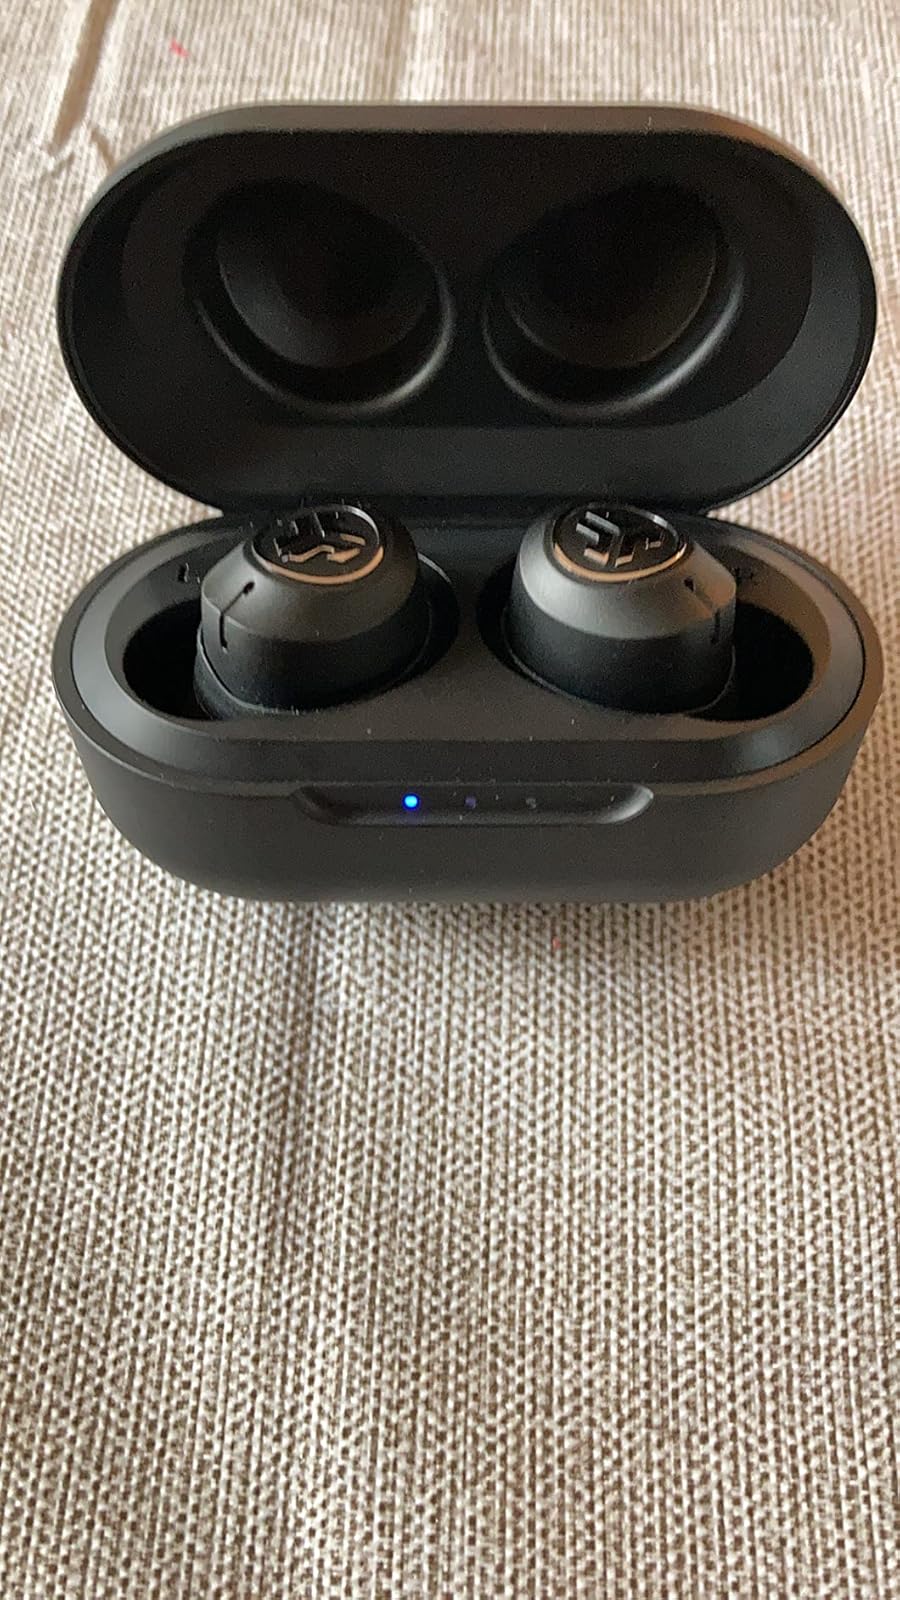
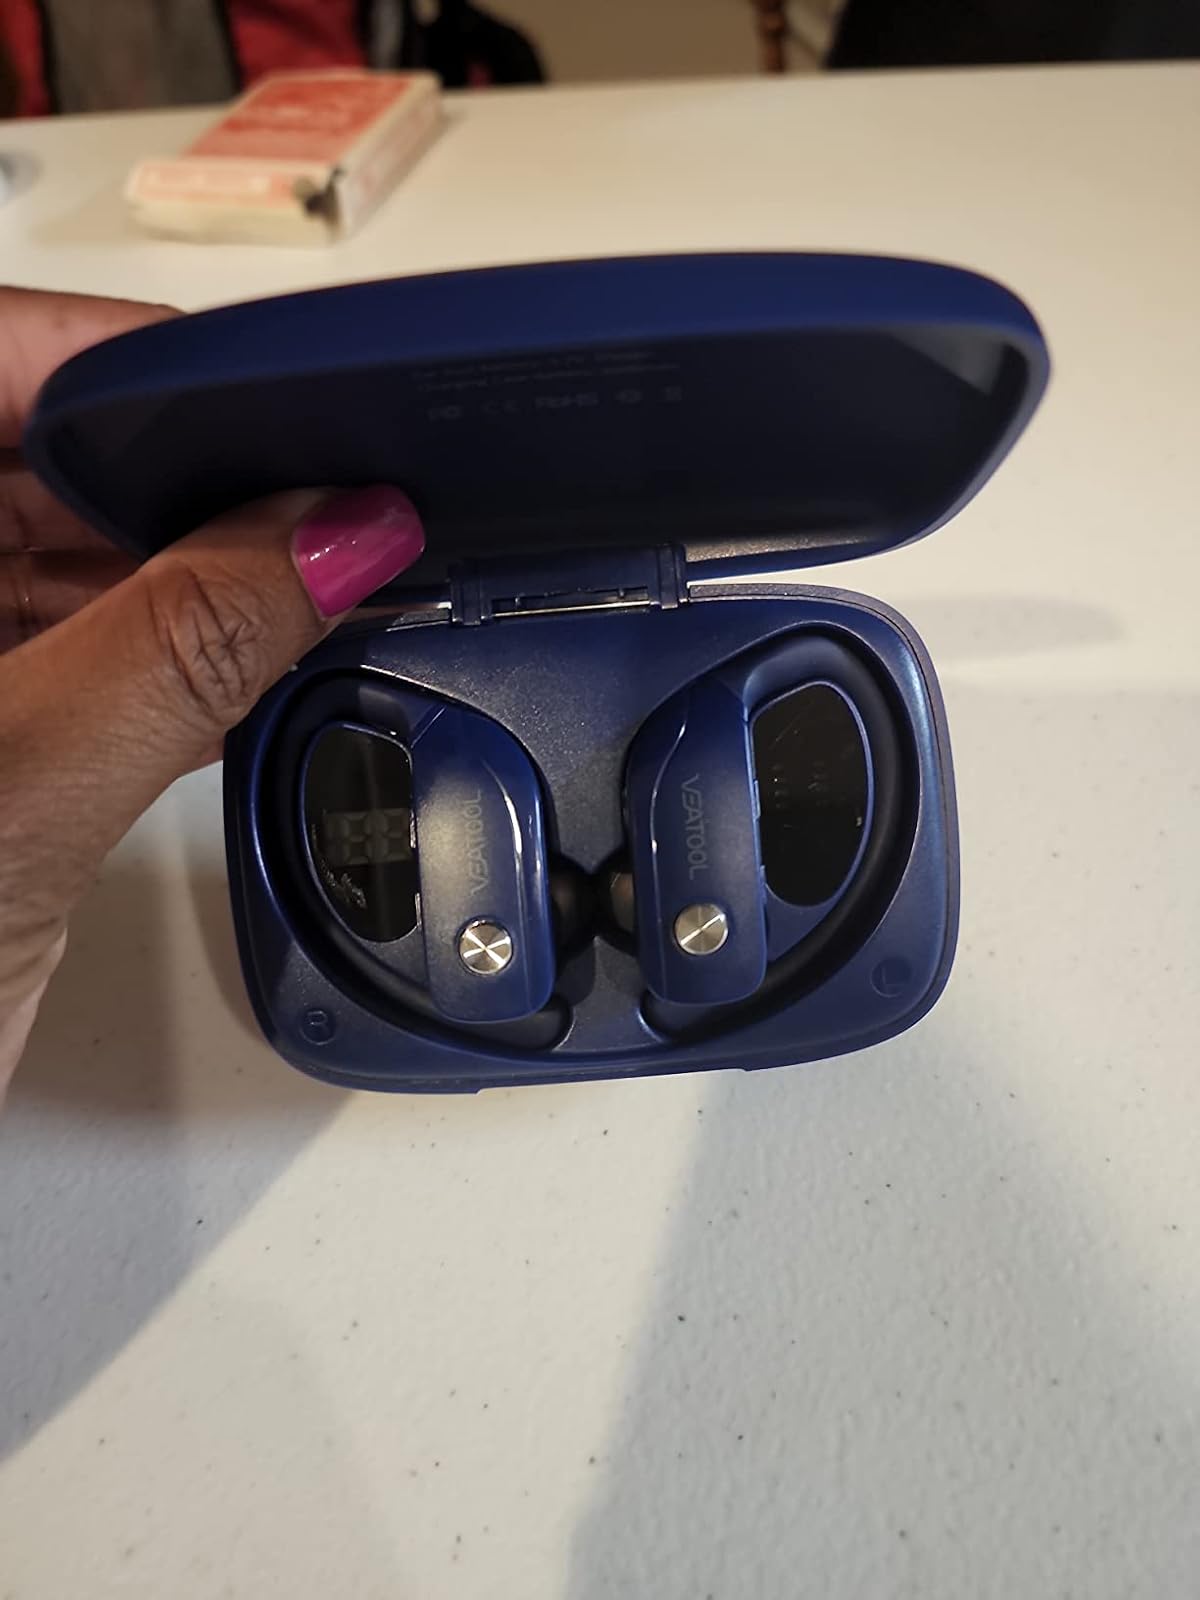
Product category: earbuds
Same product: no